Kurds

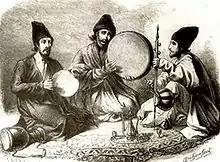
Kurdish musicians, 1890

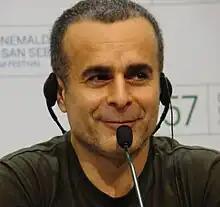
Bahman Ghobadi at the presentation of his film "Nobody Knows About Persian Cats" in San Sebastián, 2009

According to a report by the Council of Europe, approximately 1.3 million Kurds live in Western Europe. The earliest immigrants were Kurds from Turkey, who settled in Germany, Austria, the Benelux countries, the United Kingdom, Switzerland and France during the 1960s. Successive periods of political and social turmoil in the region during the 1980s and 1990s brought new waves of Kurdish refugees, mostly from Iran and Iraq under Saddam Hussein, came to Europe.